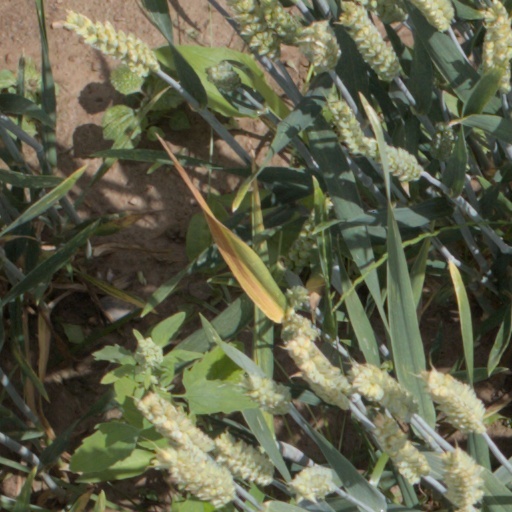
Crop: wheat